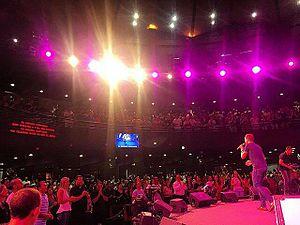
L'Igreja Batista da Lagoinha est une megachurch chrétienne évangélique baptiste multisite de Belo Horizonte. Elle est affiliée à la Convenção Batista Nacional et l'Alliance baptiste mondiale. Son pasteur principal est Márcio Valadão. L'église aurait une assistance de 50,000 personnes.